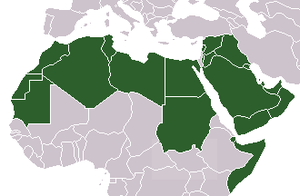
Arabisk (sprog)
Udbredelsen af arabisk som talt sprog.
Udtrykkene arabisk og klassisk arabisk bruges almindeligvis om det rene arabiske sprog, اللغة العربية؛الفصحى, som er det sprog, Koranen er affattet på. Arabiske dialekter tales i Nordafrika og i Mellemøsten. Maltesisk er også en arabisk dialekt.